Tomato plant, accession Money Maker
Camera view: tilt-top (135 deg); turntable rotation: 60 degrees
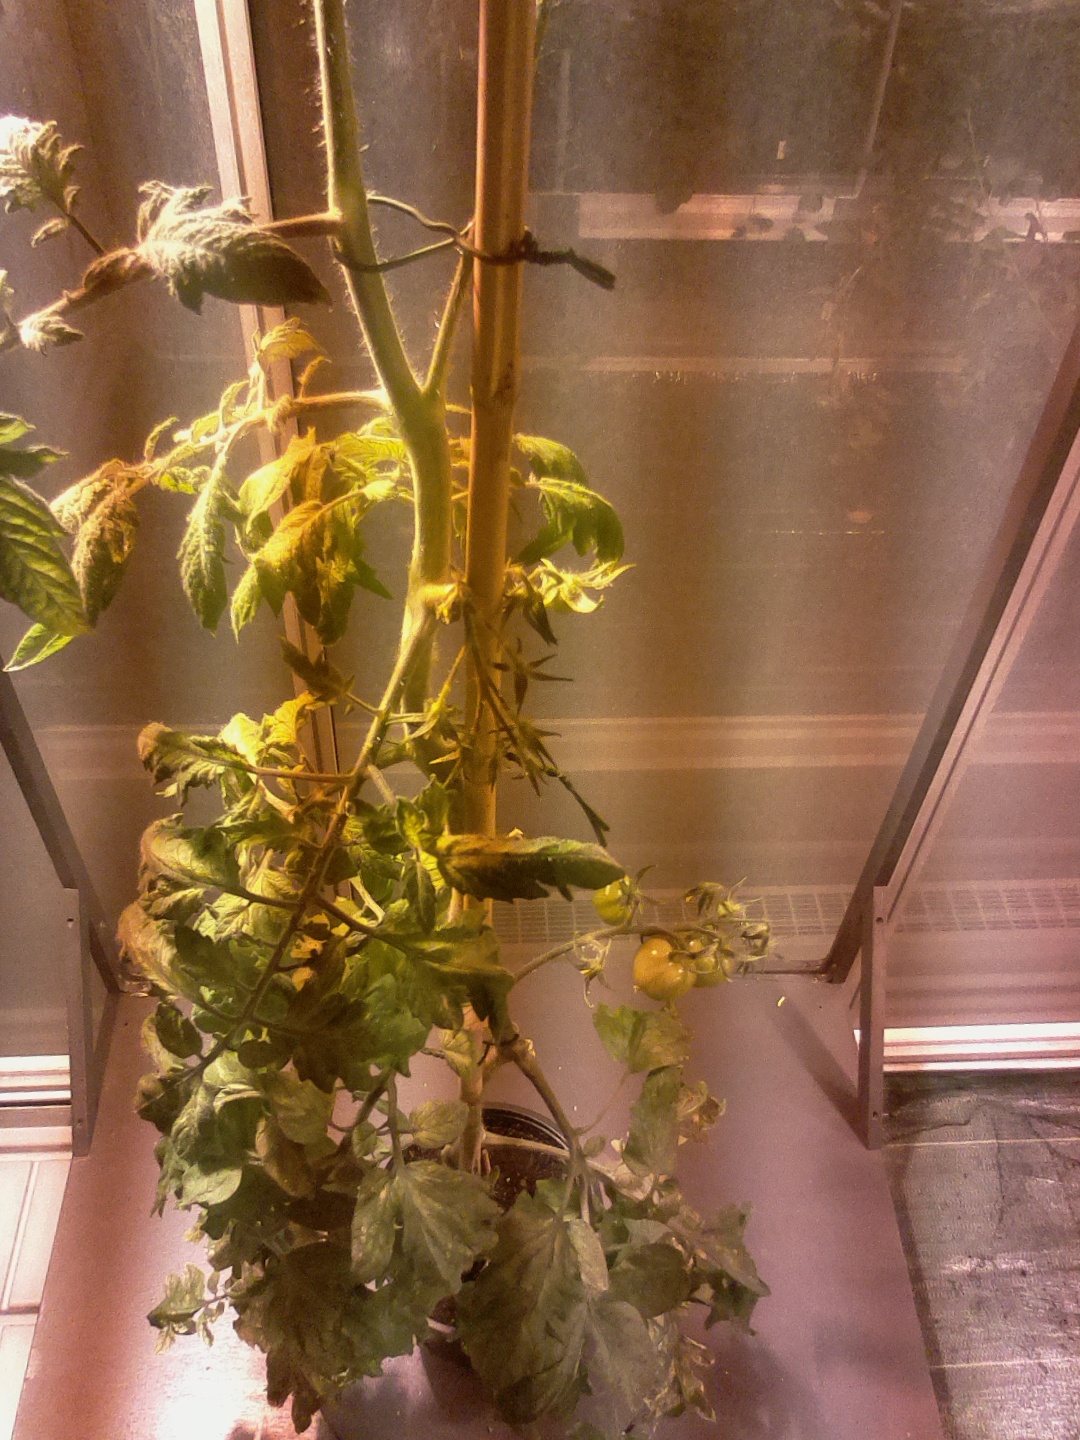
BBCH growth stage 75: 50%-60% of final fruit size